2010 New Year's Eve tornado outbreak

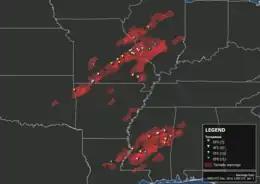
Plot of all tornado touchdowns during the outbreak

The 2010 New Year's Eve tornado outbreak was a three-day-long tornado outbreak that impacted the central and lower Mississippi Valley from December 30, 2010, to January 1, 2011. Associated with a low pressure system and a strong cold front, 37 tornadoes tracked across five states over the length of the severe event, killing nine and injuring several others. Activity was centered in the states of Missouri and later Mississippi on December 31. Seven tornadoes were rated EF3 on the Enhanced Fujita Scale; these were the strongest during the outbreak. Non-tornadic winds were recorded to have reached as high as at eight locations on December 31, while hail as large as was documented north-northeast of Mansfield, Missouri. Overall, damage from the outbreak totaled US$123.3 million, most of which was related to tornadoes. This is the most prolific tornado outbreak in Missouri in the month of December.